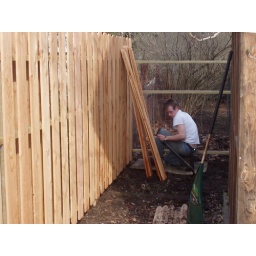
Paul building a fence in our backyard in Urbana, IL, duing March and April 2006.